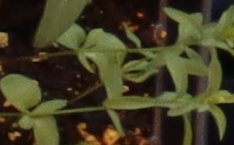
Label: Flax